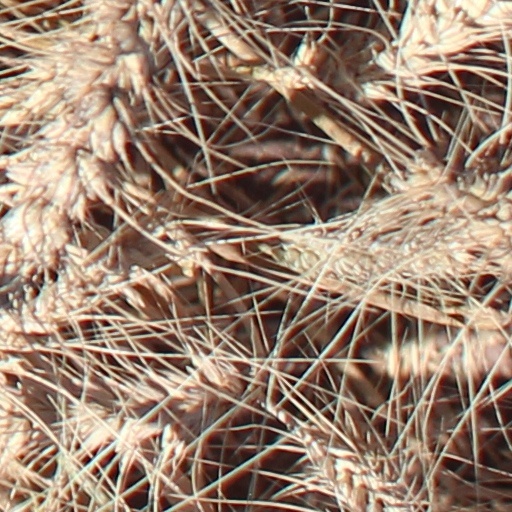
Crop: wheat